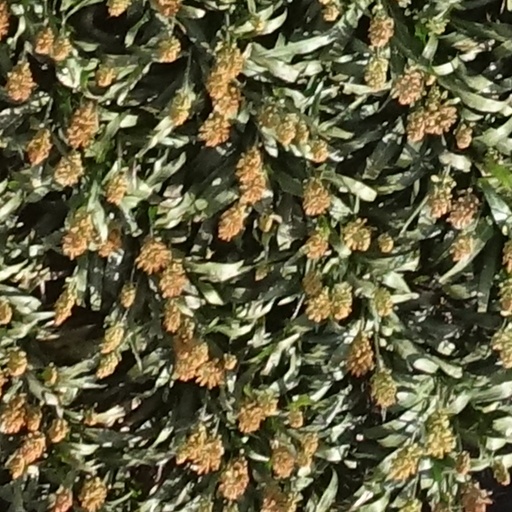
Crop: sorghum